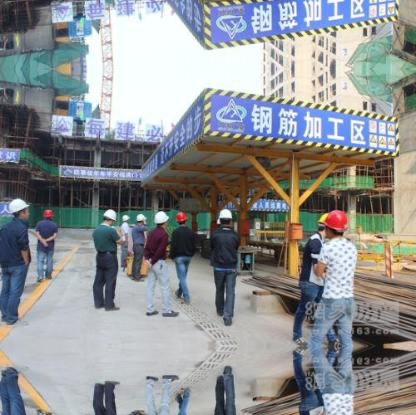
Objects in the image:
label: helmet
label: helmet
label: helmet
label: helmet
label: helmet
label: helmet
label: helmet
label: helmet
label: helmet
label: helmet